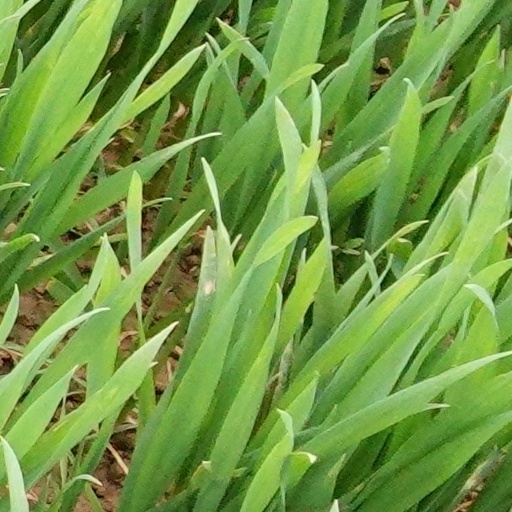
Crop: wheat